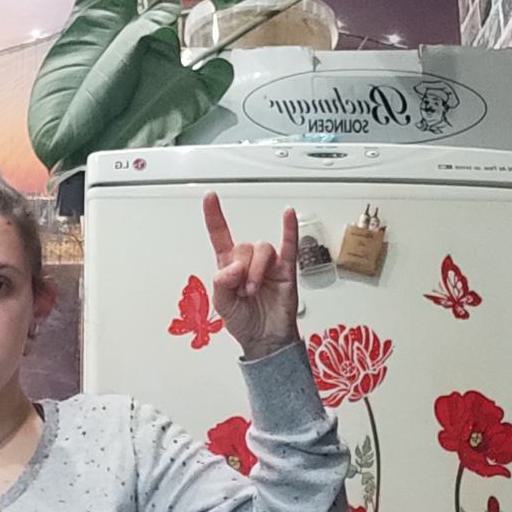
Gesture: rock